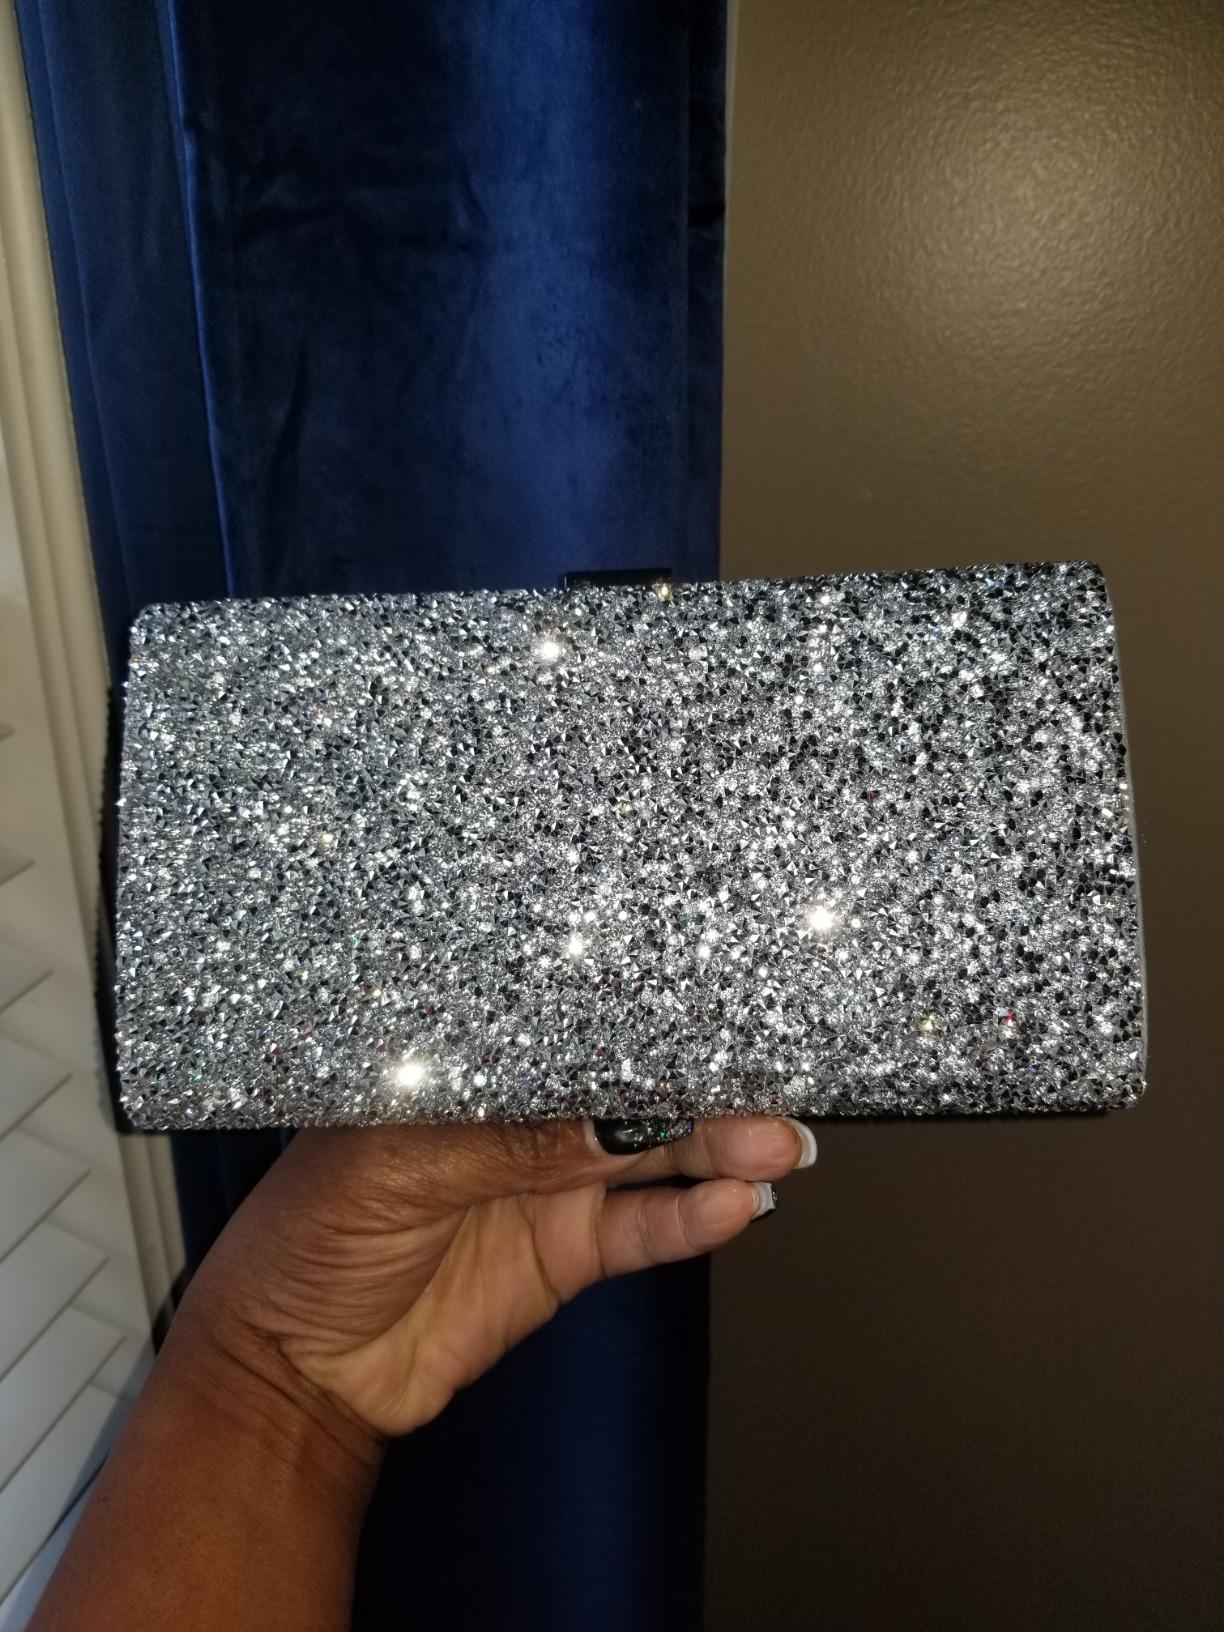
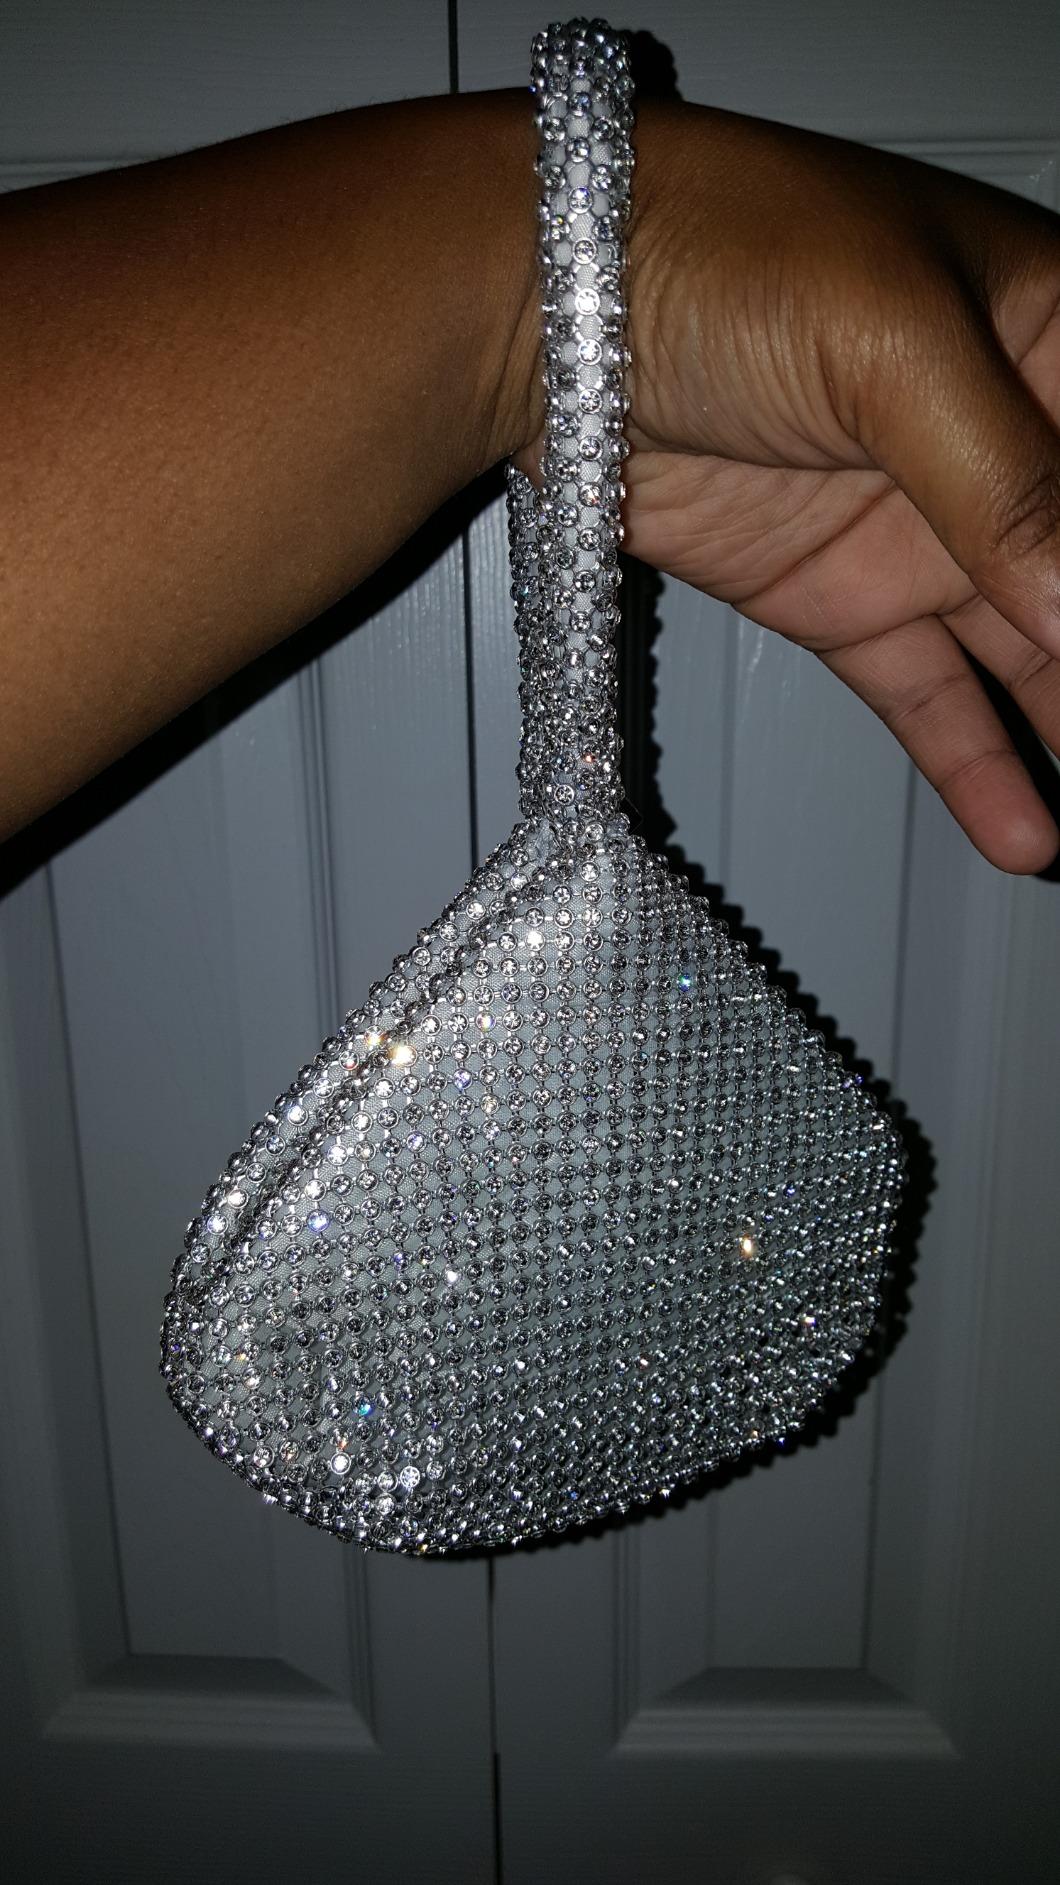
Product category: accessories_handbag
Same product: no